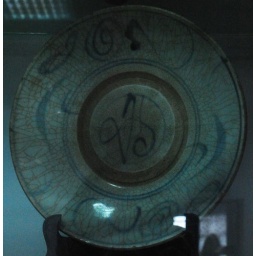
Chinese blue and white plates in Fort Zealandia Tainan , Formosa